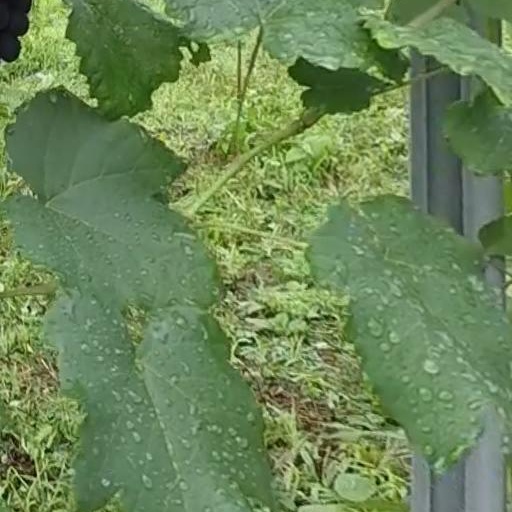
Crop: grape